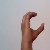
The image shows a hand gesture representing the letter 'C' in Indian Sign Language.